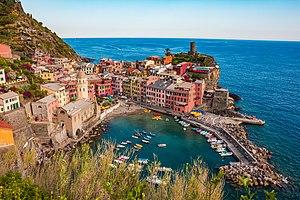
Cet article recense les sites inscrits au patrimoine mondial en Italie.
Les Cinque Terre forment une partie de la côte de la Riviera italienne, dans la Ligurie, à l'ouest de la ville de La Spezia. Les Cinque Terre comprennent cinq villages : d'ouest en est, Monterosso al Mare, Vernazza, Corniglia, Manarola et Riomaggiore qui sont rattachés au parc national des Cinque Terre créé en 1999.